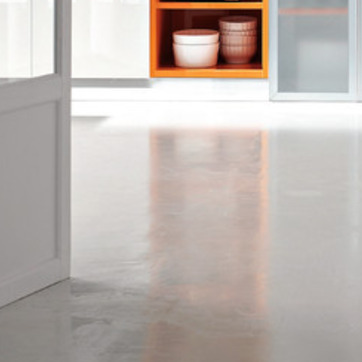
Material: polishedstone